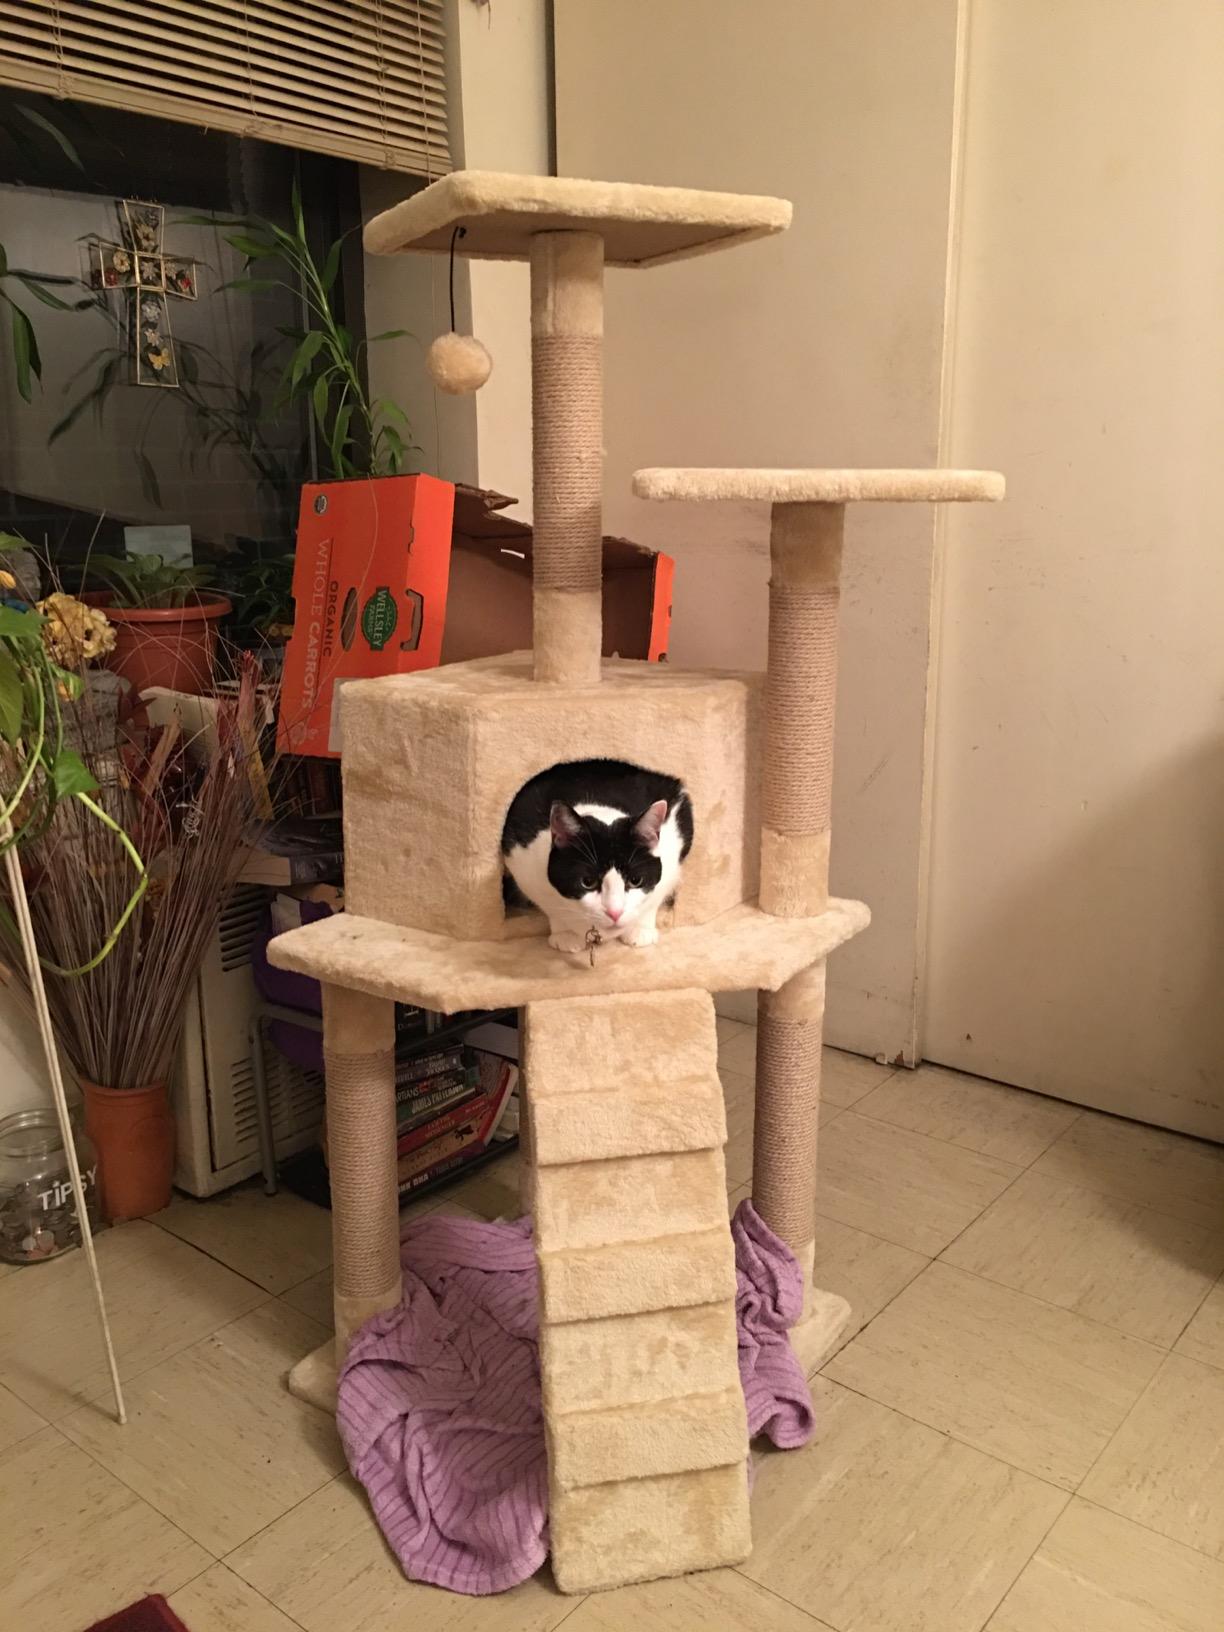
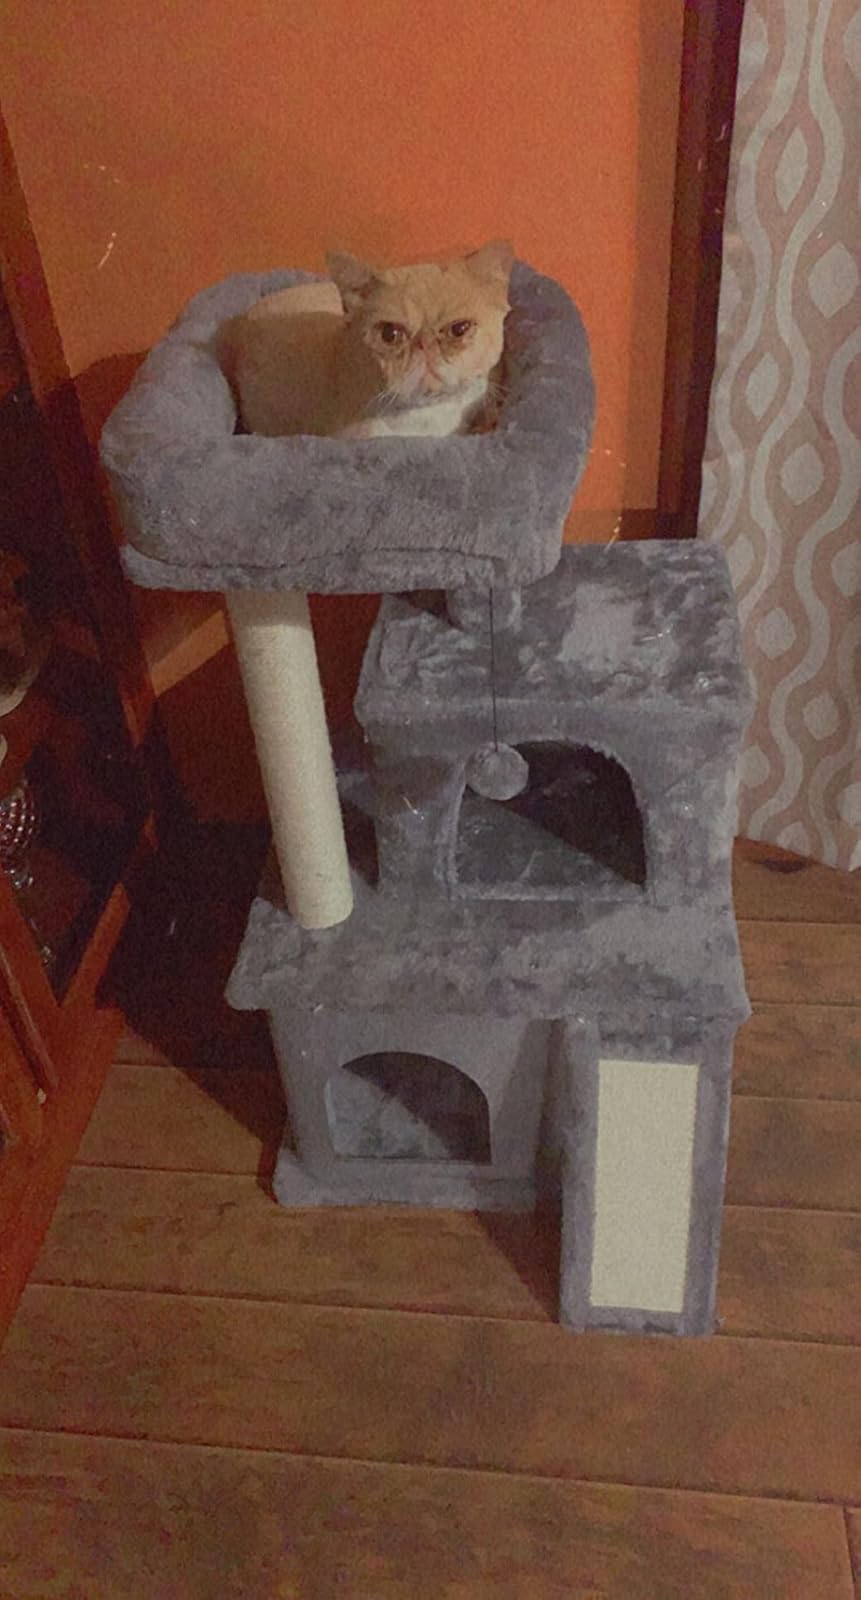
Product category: items_cat tree
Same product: no